Alvin and the Chipmunks (film)

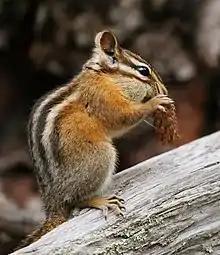
Real-life chipmunks were studied and integrated into Ross Bagdasarian Sr.'s characters.

The Chipmunks were animated by visual effects company Rhythm & Hues Studios, who previously animated creatures for projects such as "Babe" (1995), "Mouse Hunt" (1997), "Scooby-Doo" (2002), "The Cat in the Hat" (2003), and "" (2005), the lattermost of which garnered Rhythm & Hues an Academy Award. As with past projects, Rhythm & Hues used its own software for animating "Alvin and the Chipmunks". Programs Voodoo and Icy were used for placing the CGI into live-action shots, with Autodesk programs like Flame and Maya used as well.